Point Reyes National Seashore

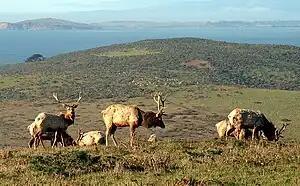
Tule Elk at Tomales Point

Until recently, the northernmost part of the peninsula, Tomales Point, was maintained as a reserve for tule elk ("Cervus canadensis nannodes"), a species historically native to the region. Although they had been completely extirpated from Point Reyes by the nineteenth century, in 1978, ten tule elk were reintroduced to Point Reyes from the San Luis National Wildlife Refuge near Los Banos. By 2009, the population climbed to over 440 elk at Tomales Point's of coastal scrub and grasslands. In 1999, 100 elk from Tomales Point were moved to the Limantour wilderness area of the Seashore and above Drakes Beach to Ranch A, as that ranch's long-term lease expired and was not renewed. The drought in 2012–2015 was also a threat to the elk confined north of the fence on Tomales Point, with nearly half the elk there dying from lack of water. In 2012 there were 540 elk, then only 357 in 2013, and by 2014 only 286. In August and September 2020, drought and wildfires again threaten the Tomales Point elk, leading some conservationists to illegally bring water to the elk north of the fence. The Park Service began a public review and comment period in 2023 on a proposal remove of the tule elk fence with a final decision expected in the summer of 2024. In December, 2024 the Tomales Point fence was breached by the National Park Service, allowing the confined elk herds to roam freely through the park. Then, in January, 2025 a deal brokered by The Nature Conservancy led to a buy-out of most of the peninsula's ranchers, reducing the number of cattle from about 10,000 to 200 over the next 1.5 years, and returning most of the park to wilderness status.